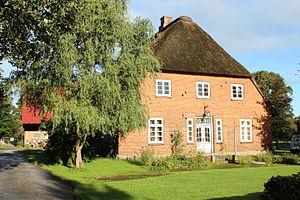
Warder est une municipalité allemande située dans le land du Schleswig-Holstein et dans l'arrondissement de Rendsburg-Eckernförde. En 2015, sa population est de 649 habitants.